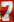
Number: 7